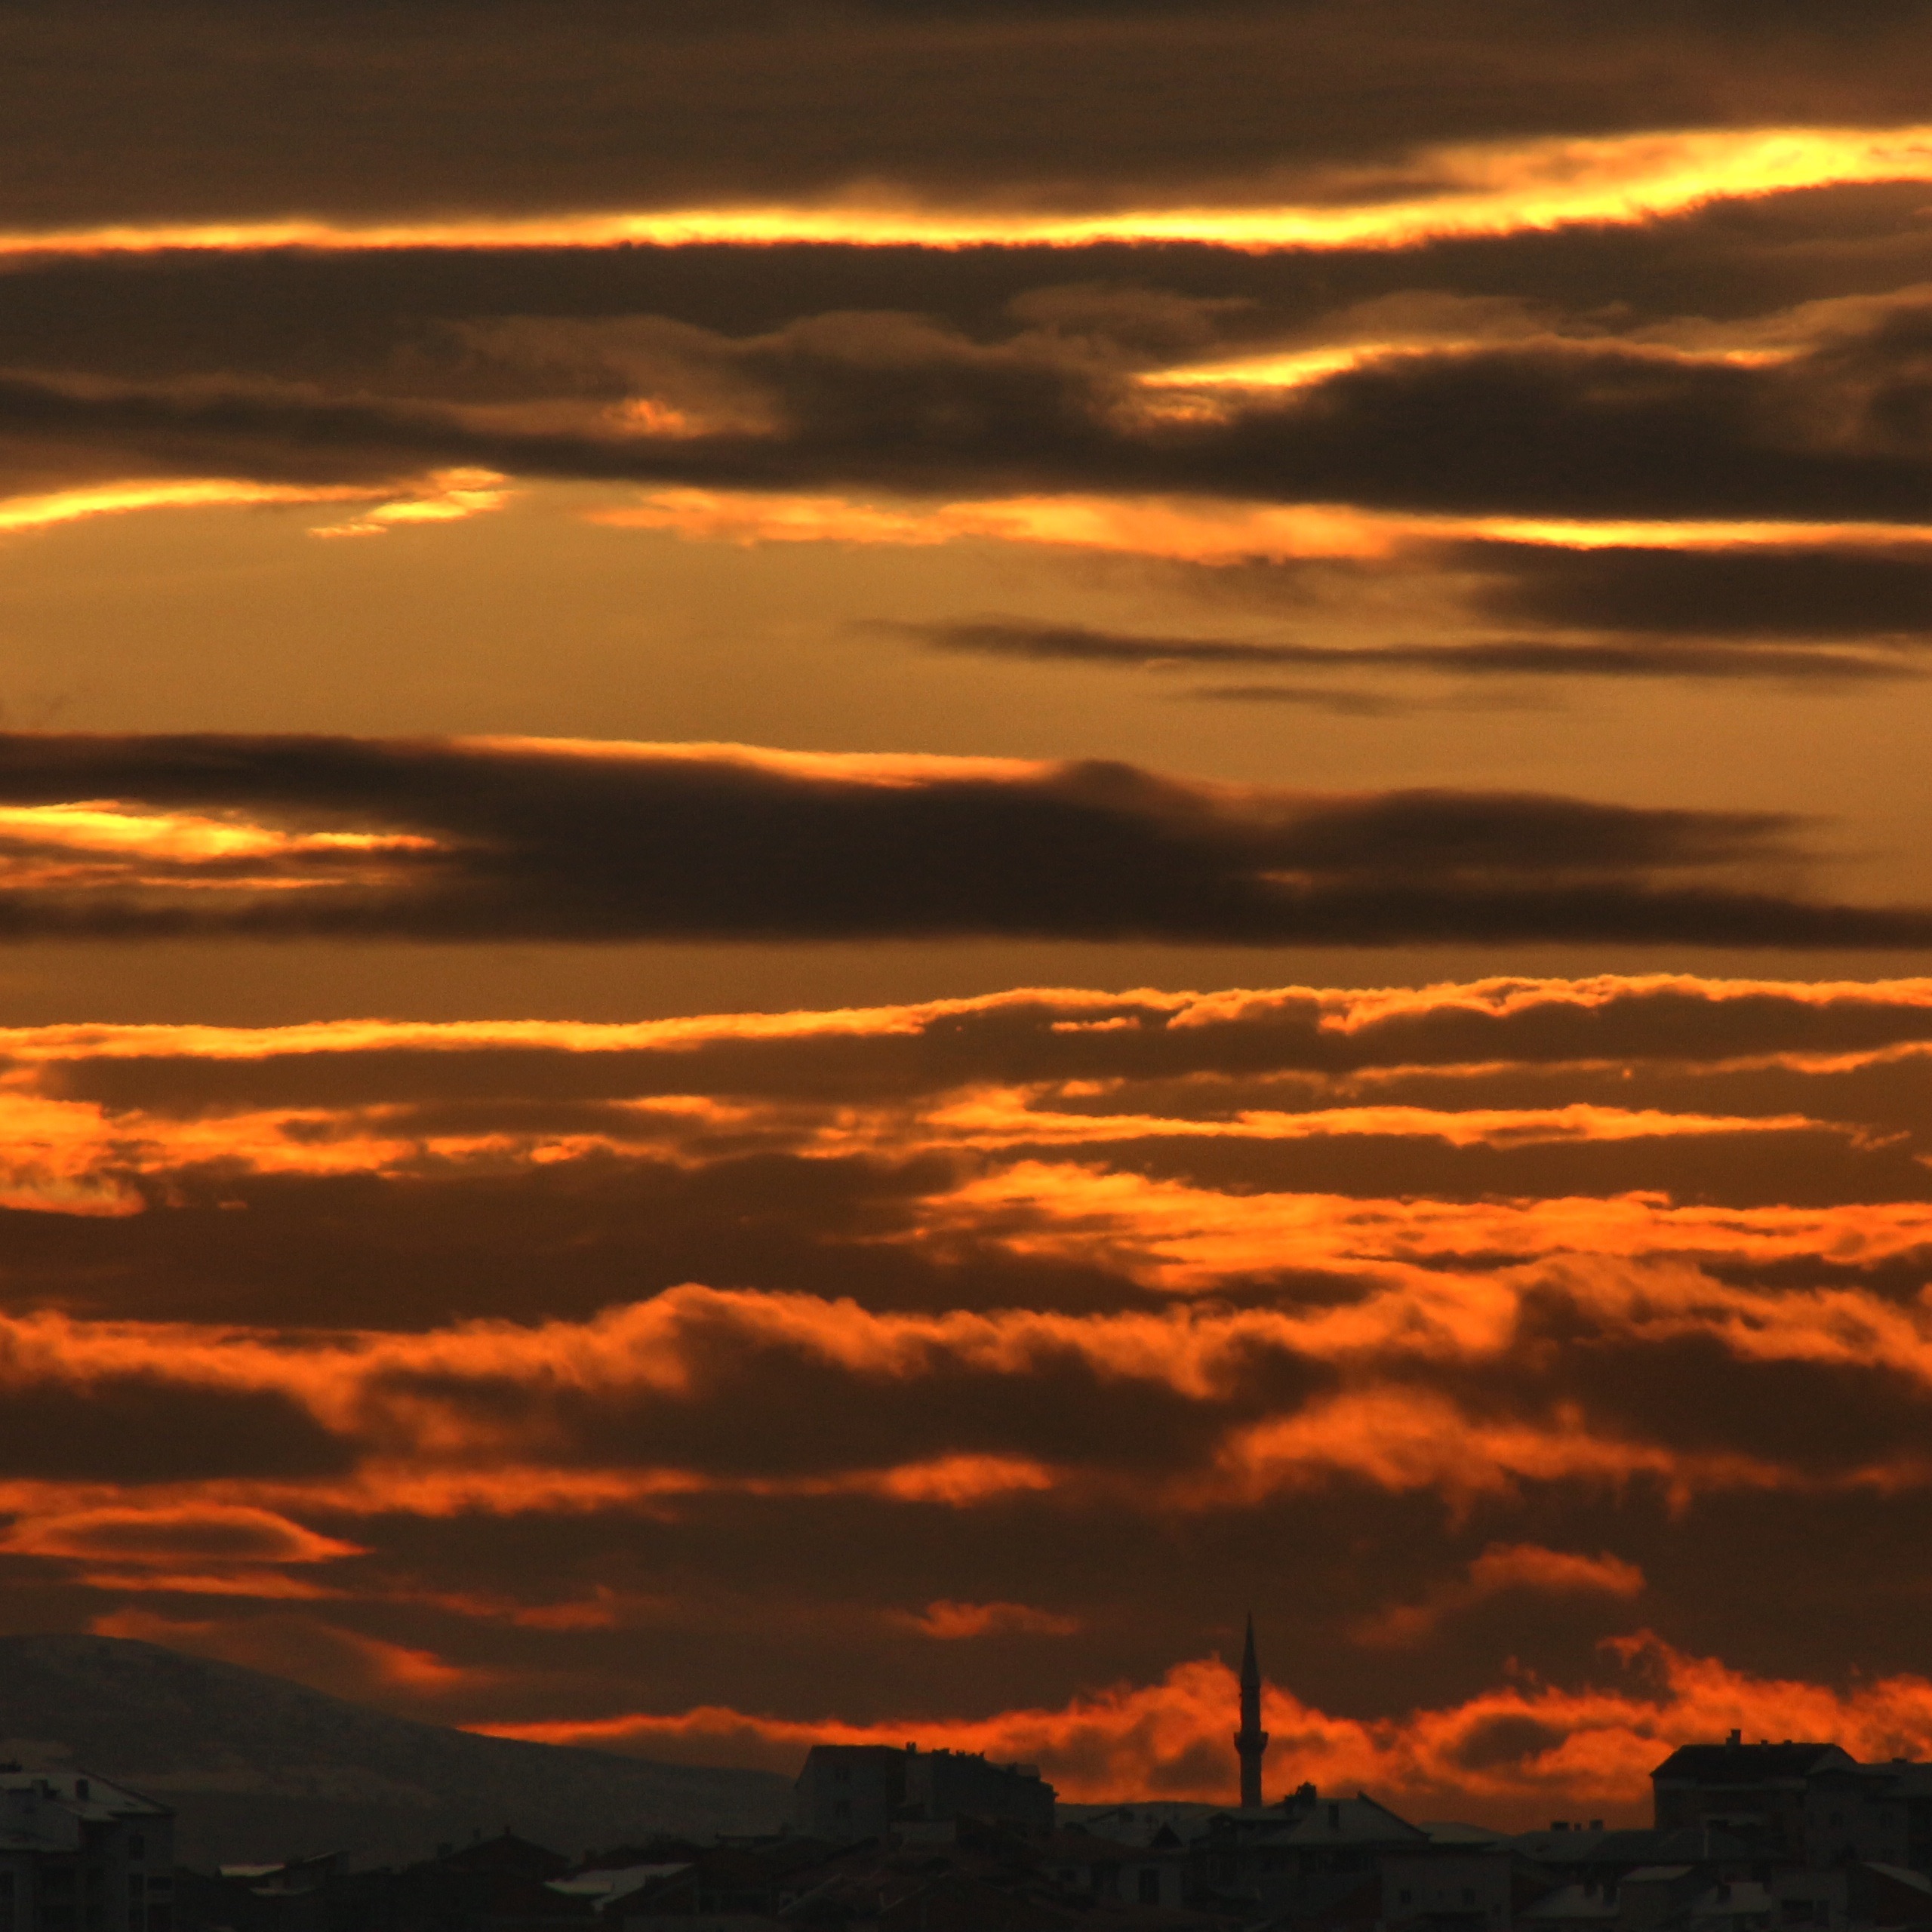
sea, horizon, cloud, sky, sun, sunrise, sunset, sunlight, morning, dawn, atmosphere, dusk, evening, afterglow, red sky at morning